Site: brandenburg
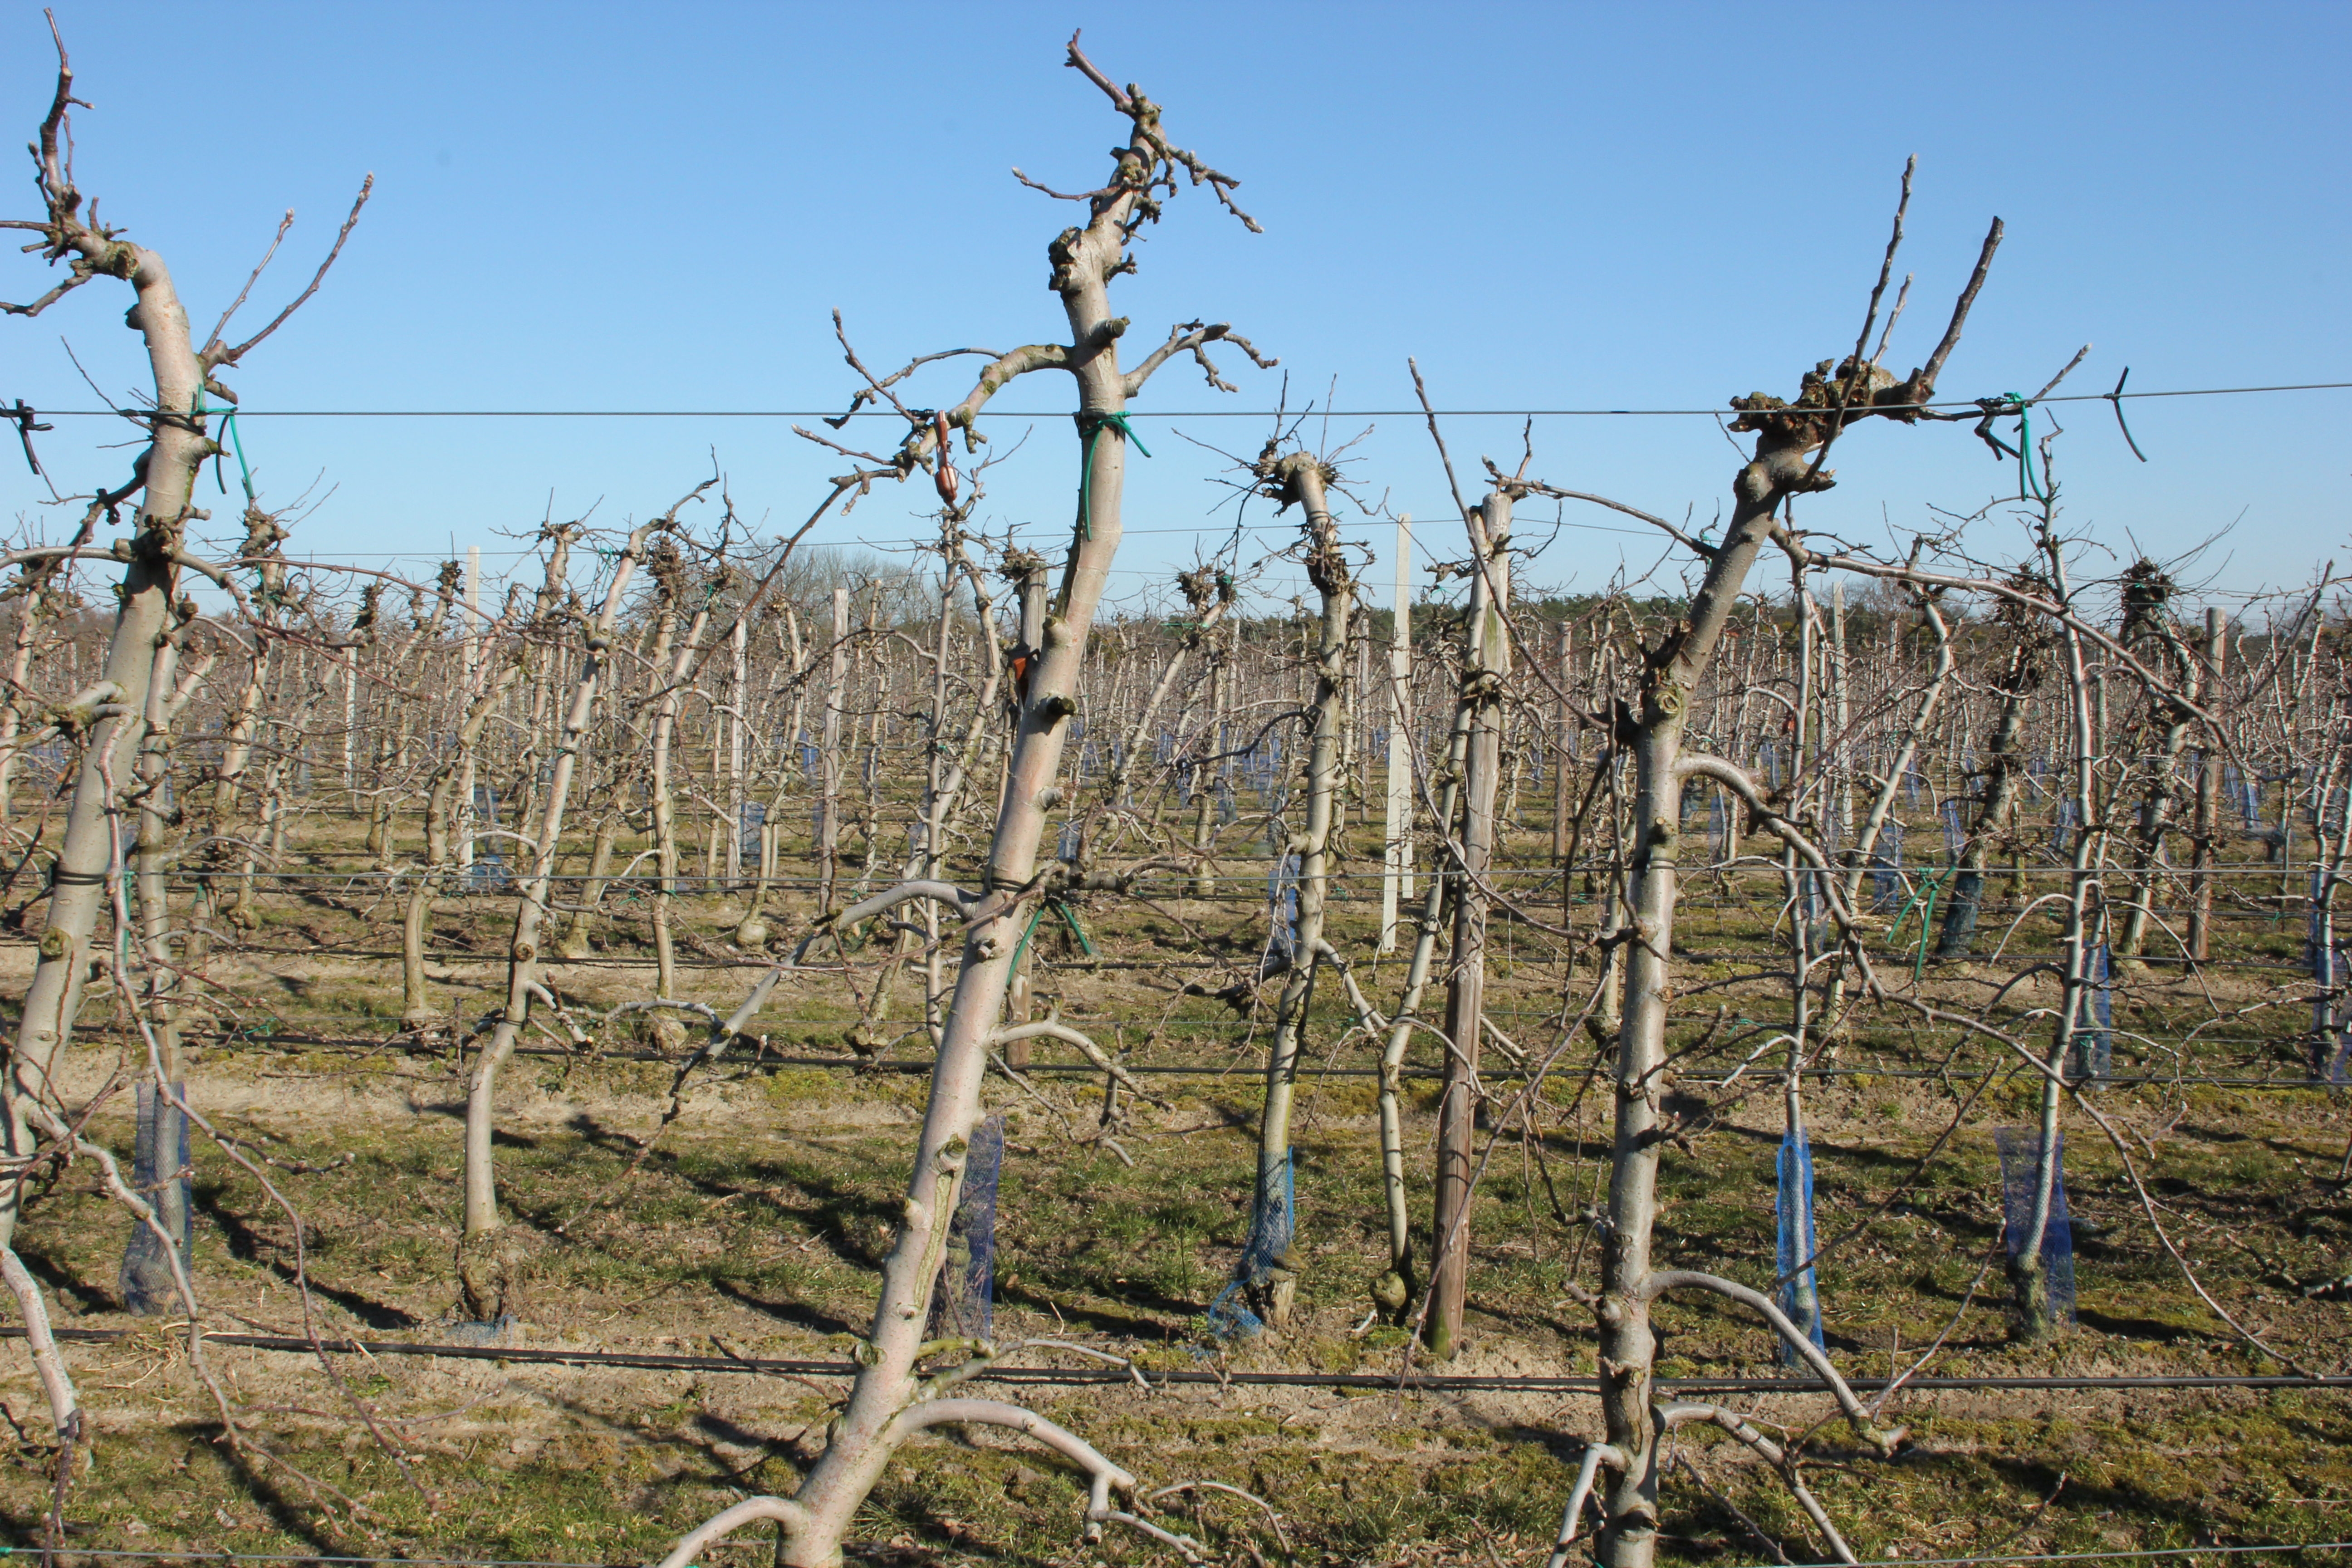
Growth stage (BBCH 03): Bud development